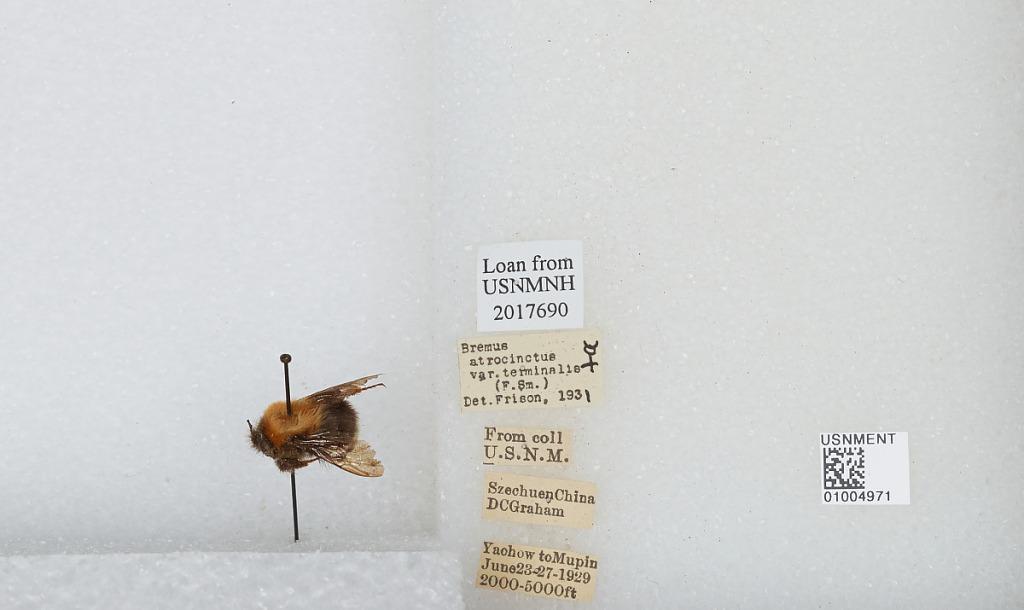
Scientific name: Bombus (Festivobombus) festivus Smith
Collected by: D. Graham
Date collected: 1929-6-23
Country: China
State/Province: Sichuan
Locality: Yucheng to Muping (formerly known as Yachow and Mupin)
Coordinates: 30.0061, 103.032
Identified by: Frison